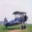
Label: airplane